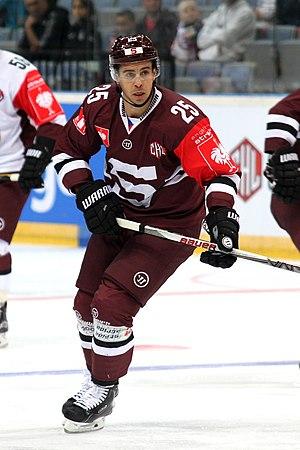
Michal Dragoun (P 25).